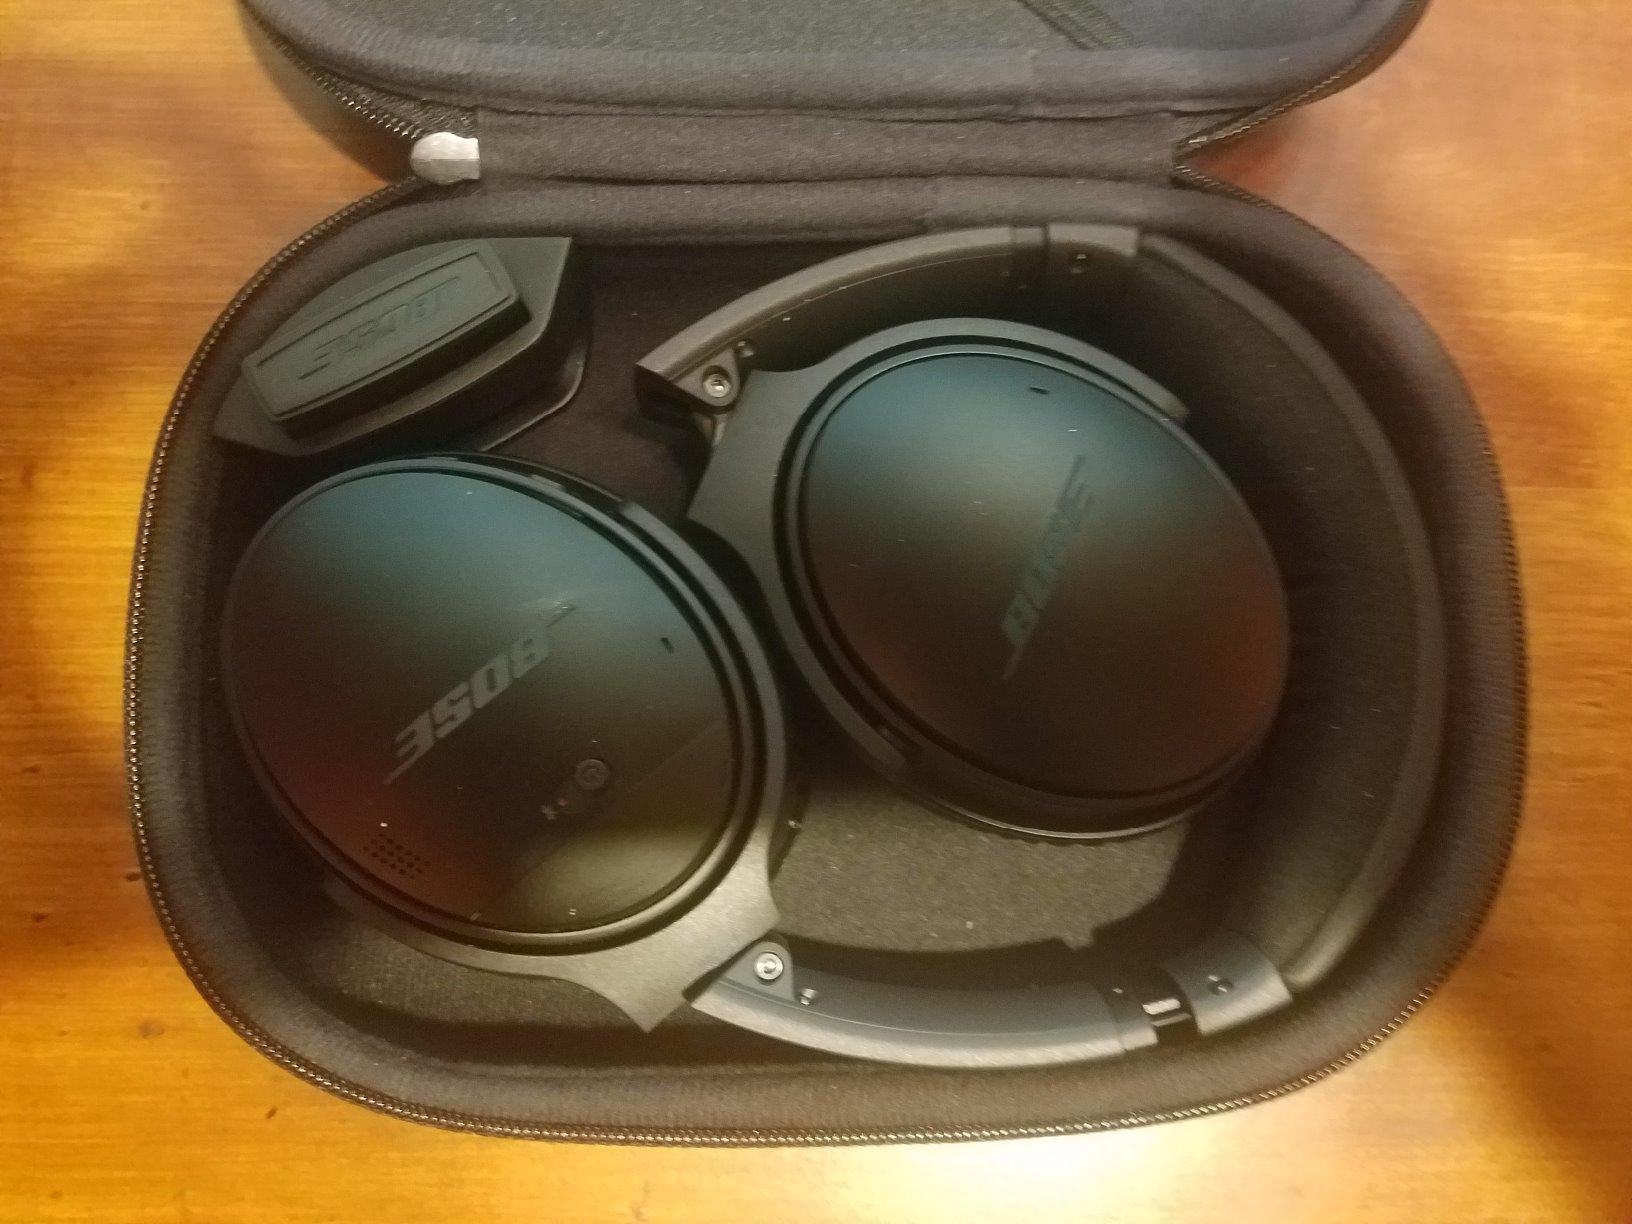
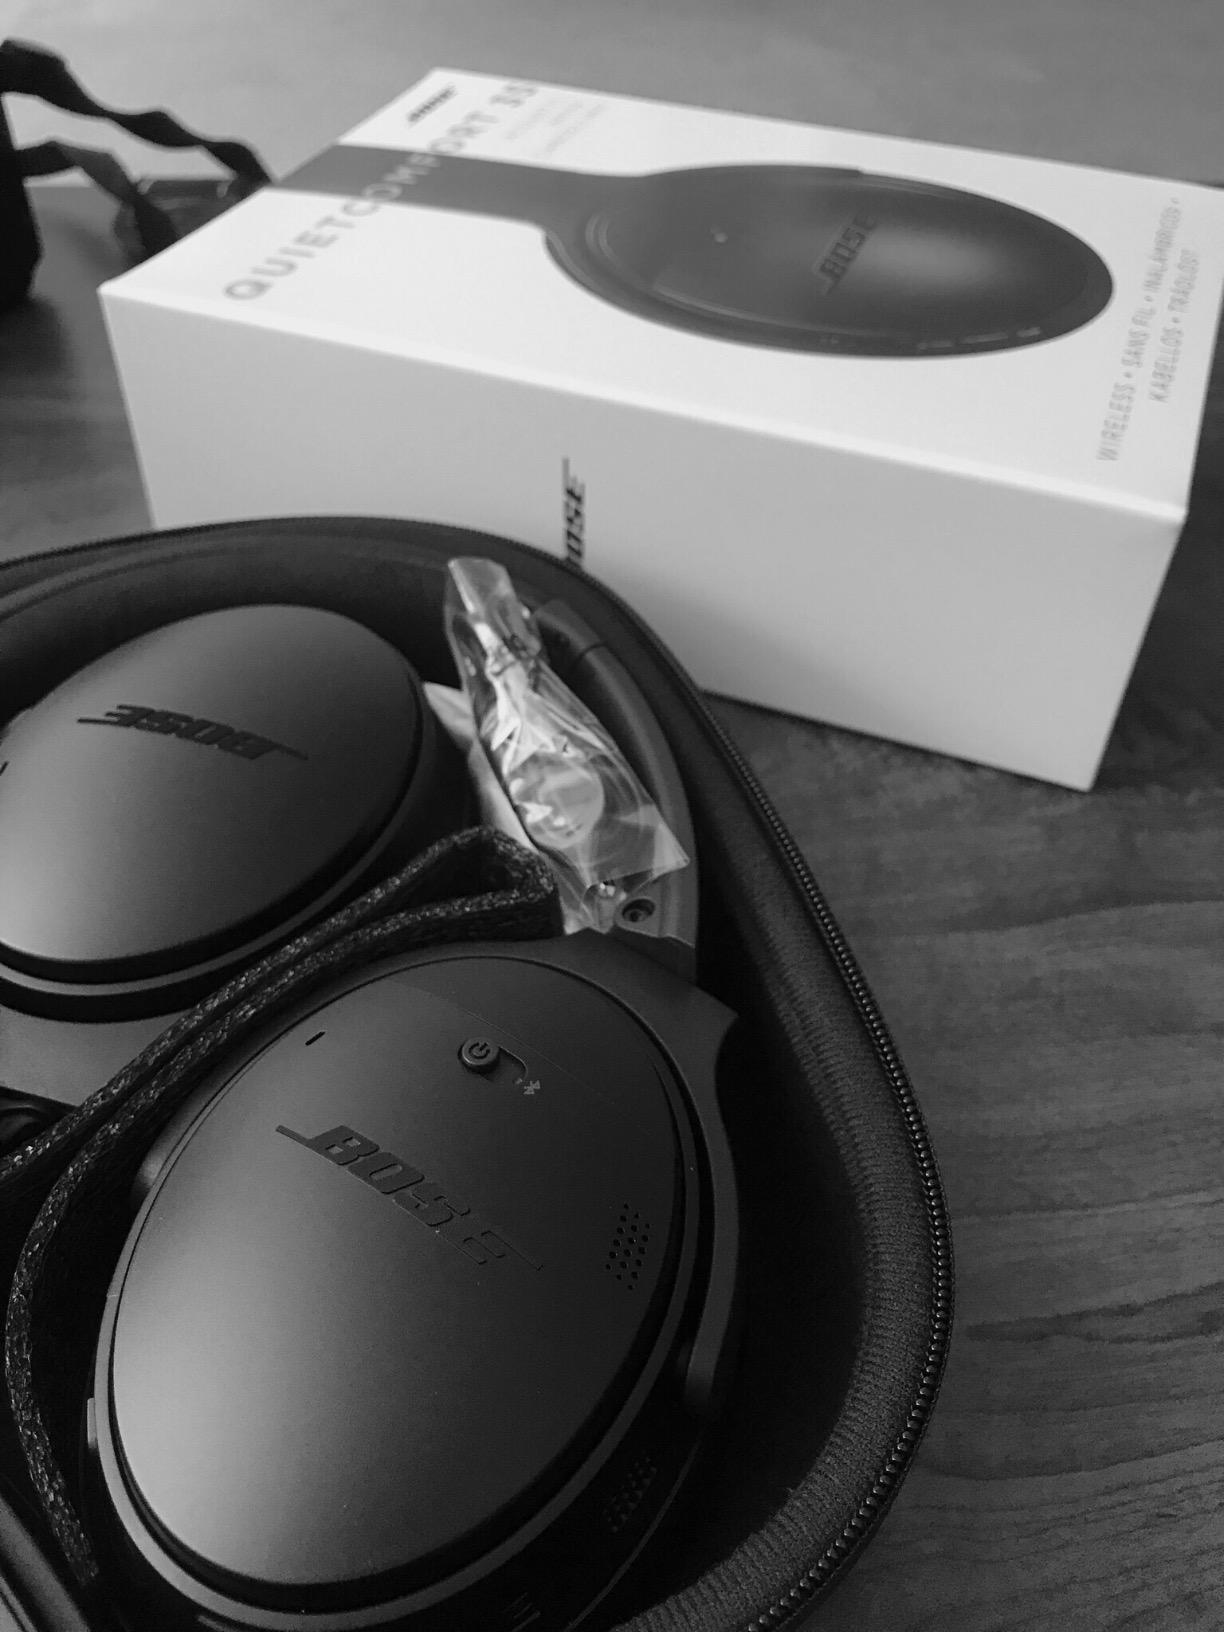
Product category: headphones
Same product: yes